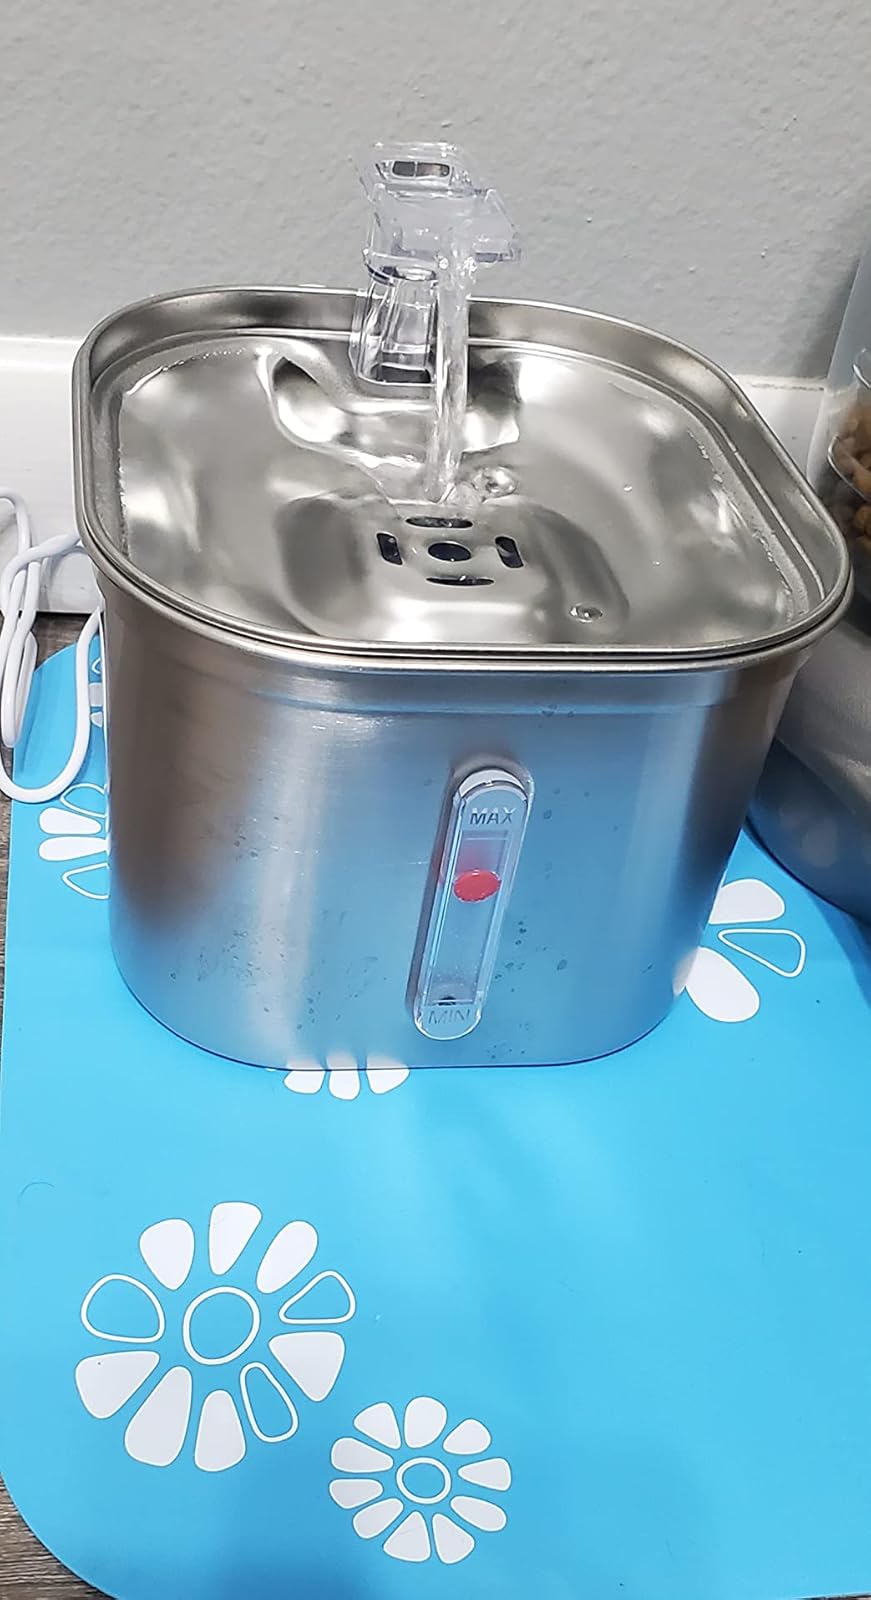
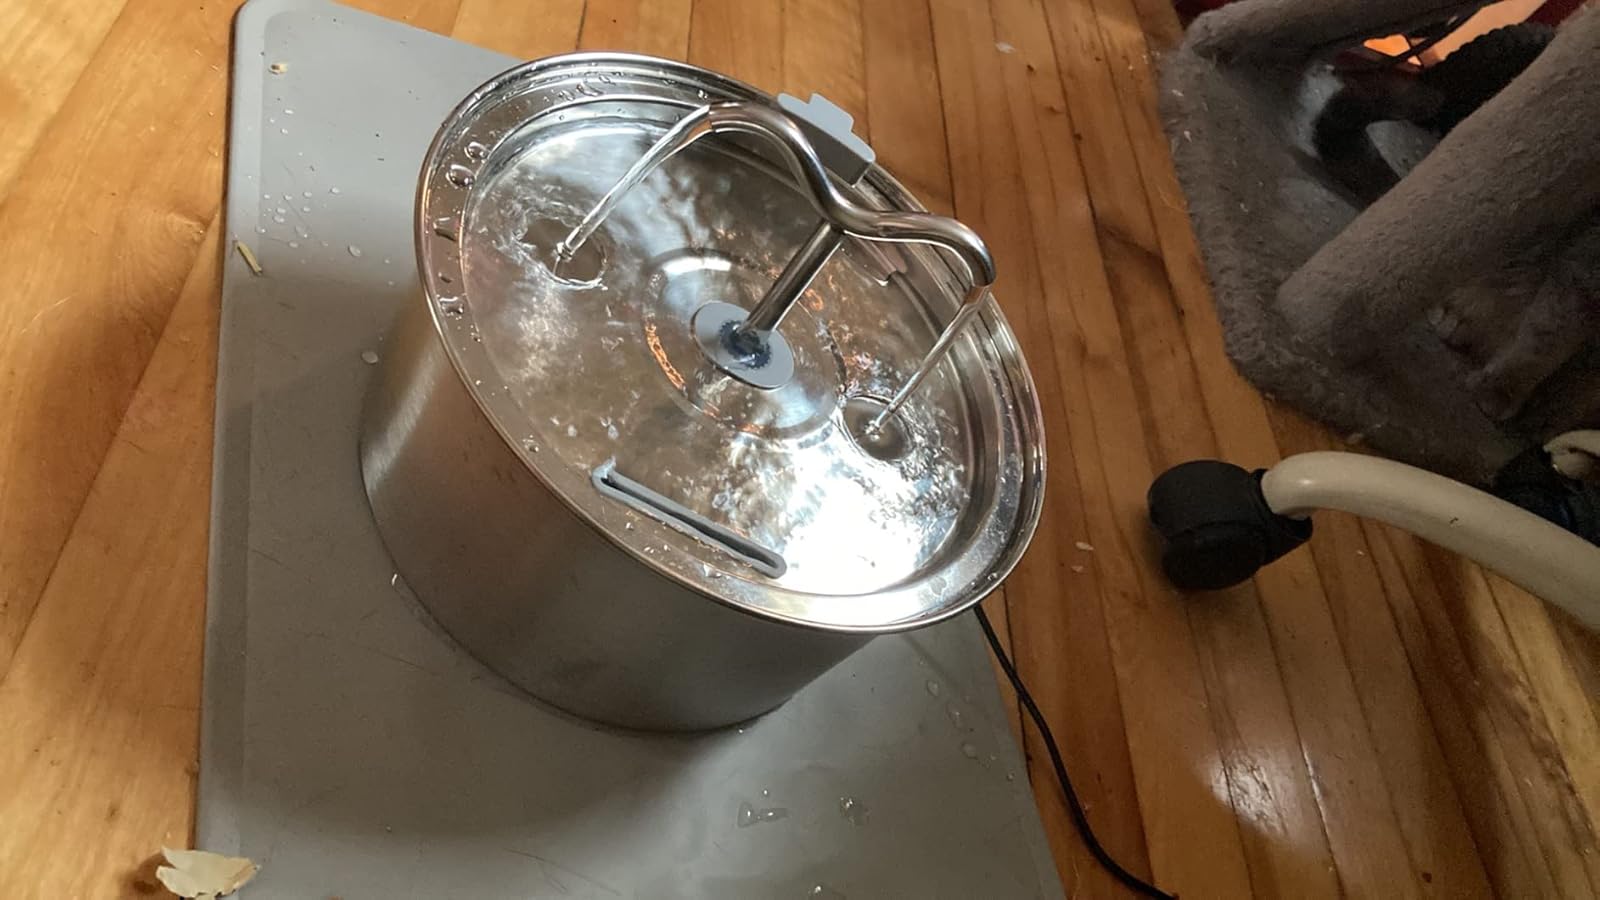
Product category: items_bowl
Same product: no